Question: Please indicate a possible affordance area of the book that can be used for holding
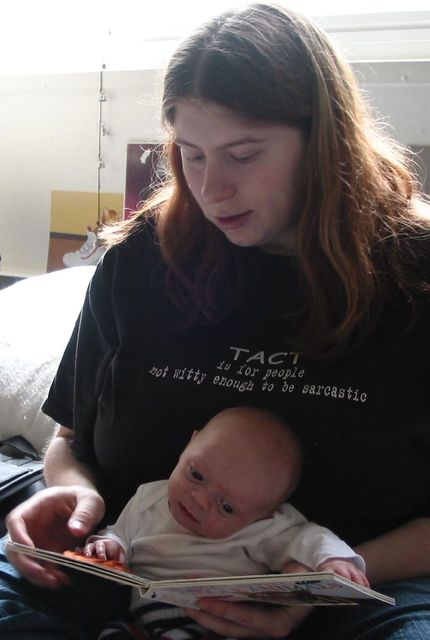
Answer: [2.5, 531.5, 415.5, 632.5]